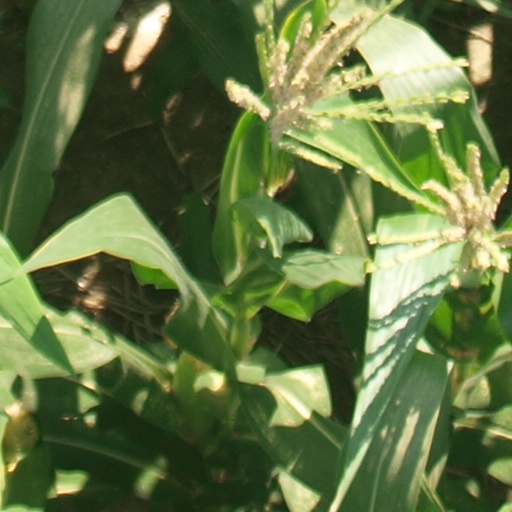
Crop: maize; corn